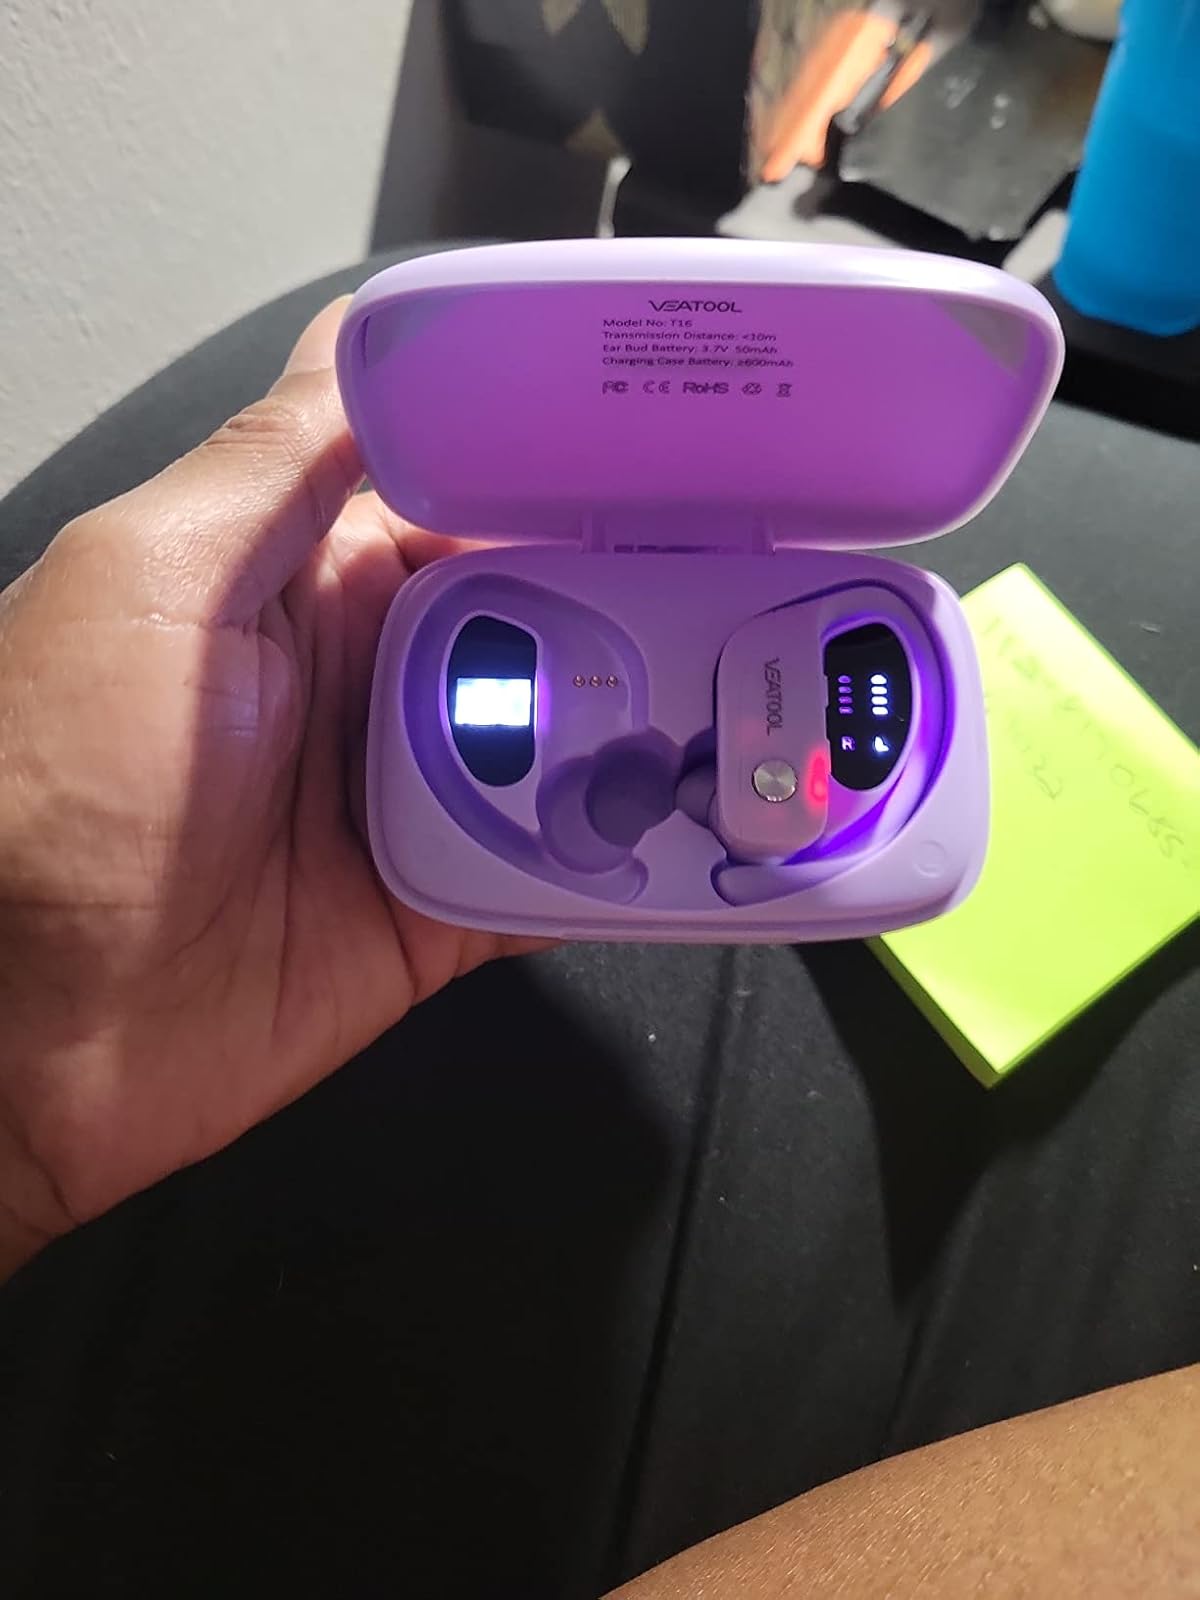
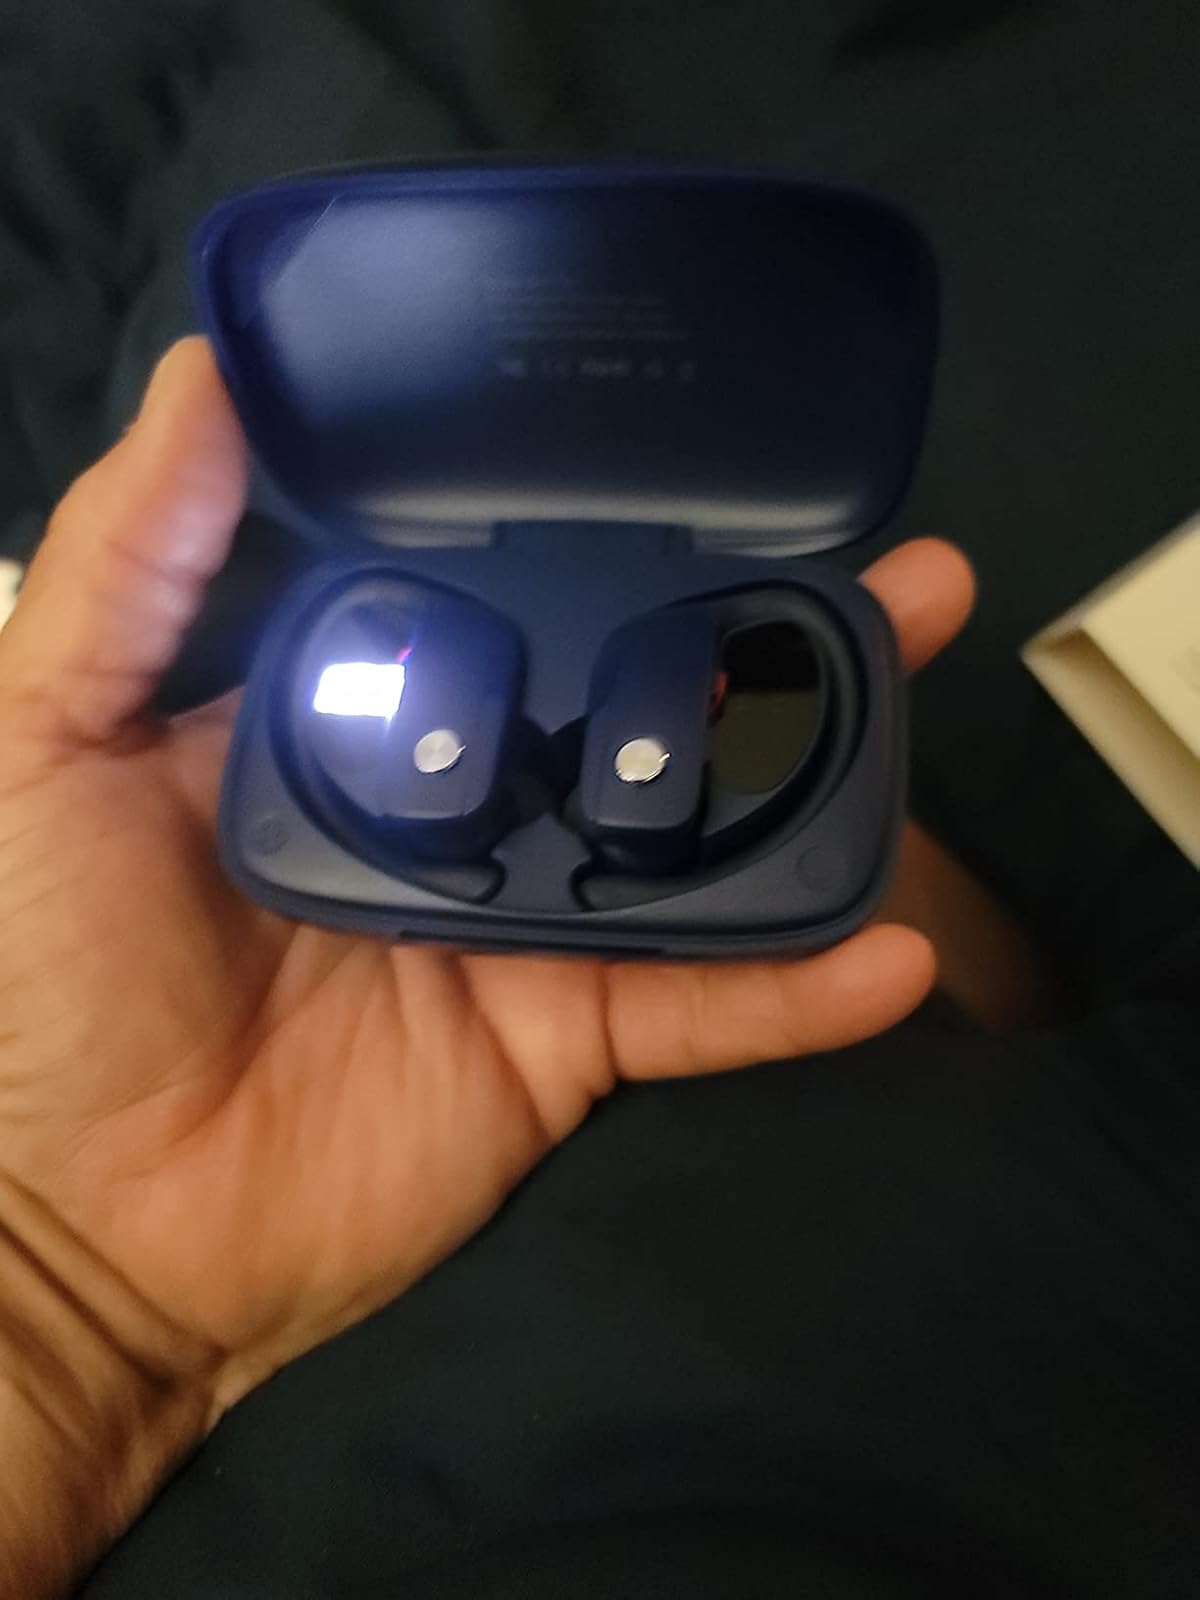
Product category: earbuds
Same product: no